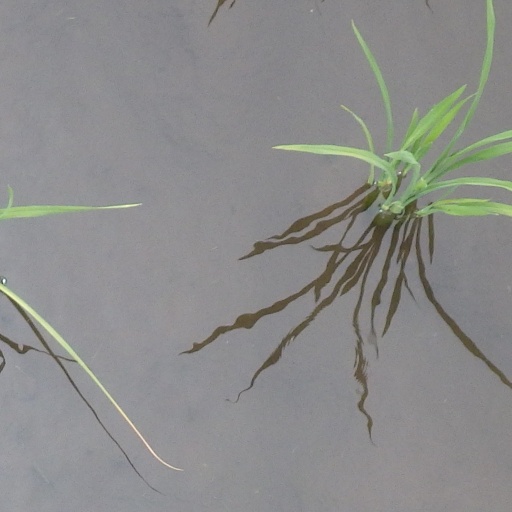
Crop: rice